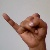
The image shows a hand gesture representing the letter 'J' in Indian Sign Language.